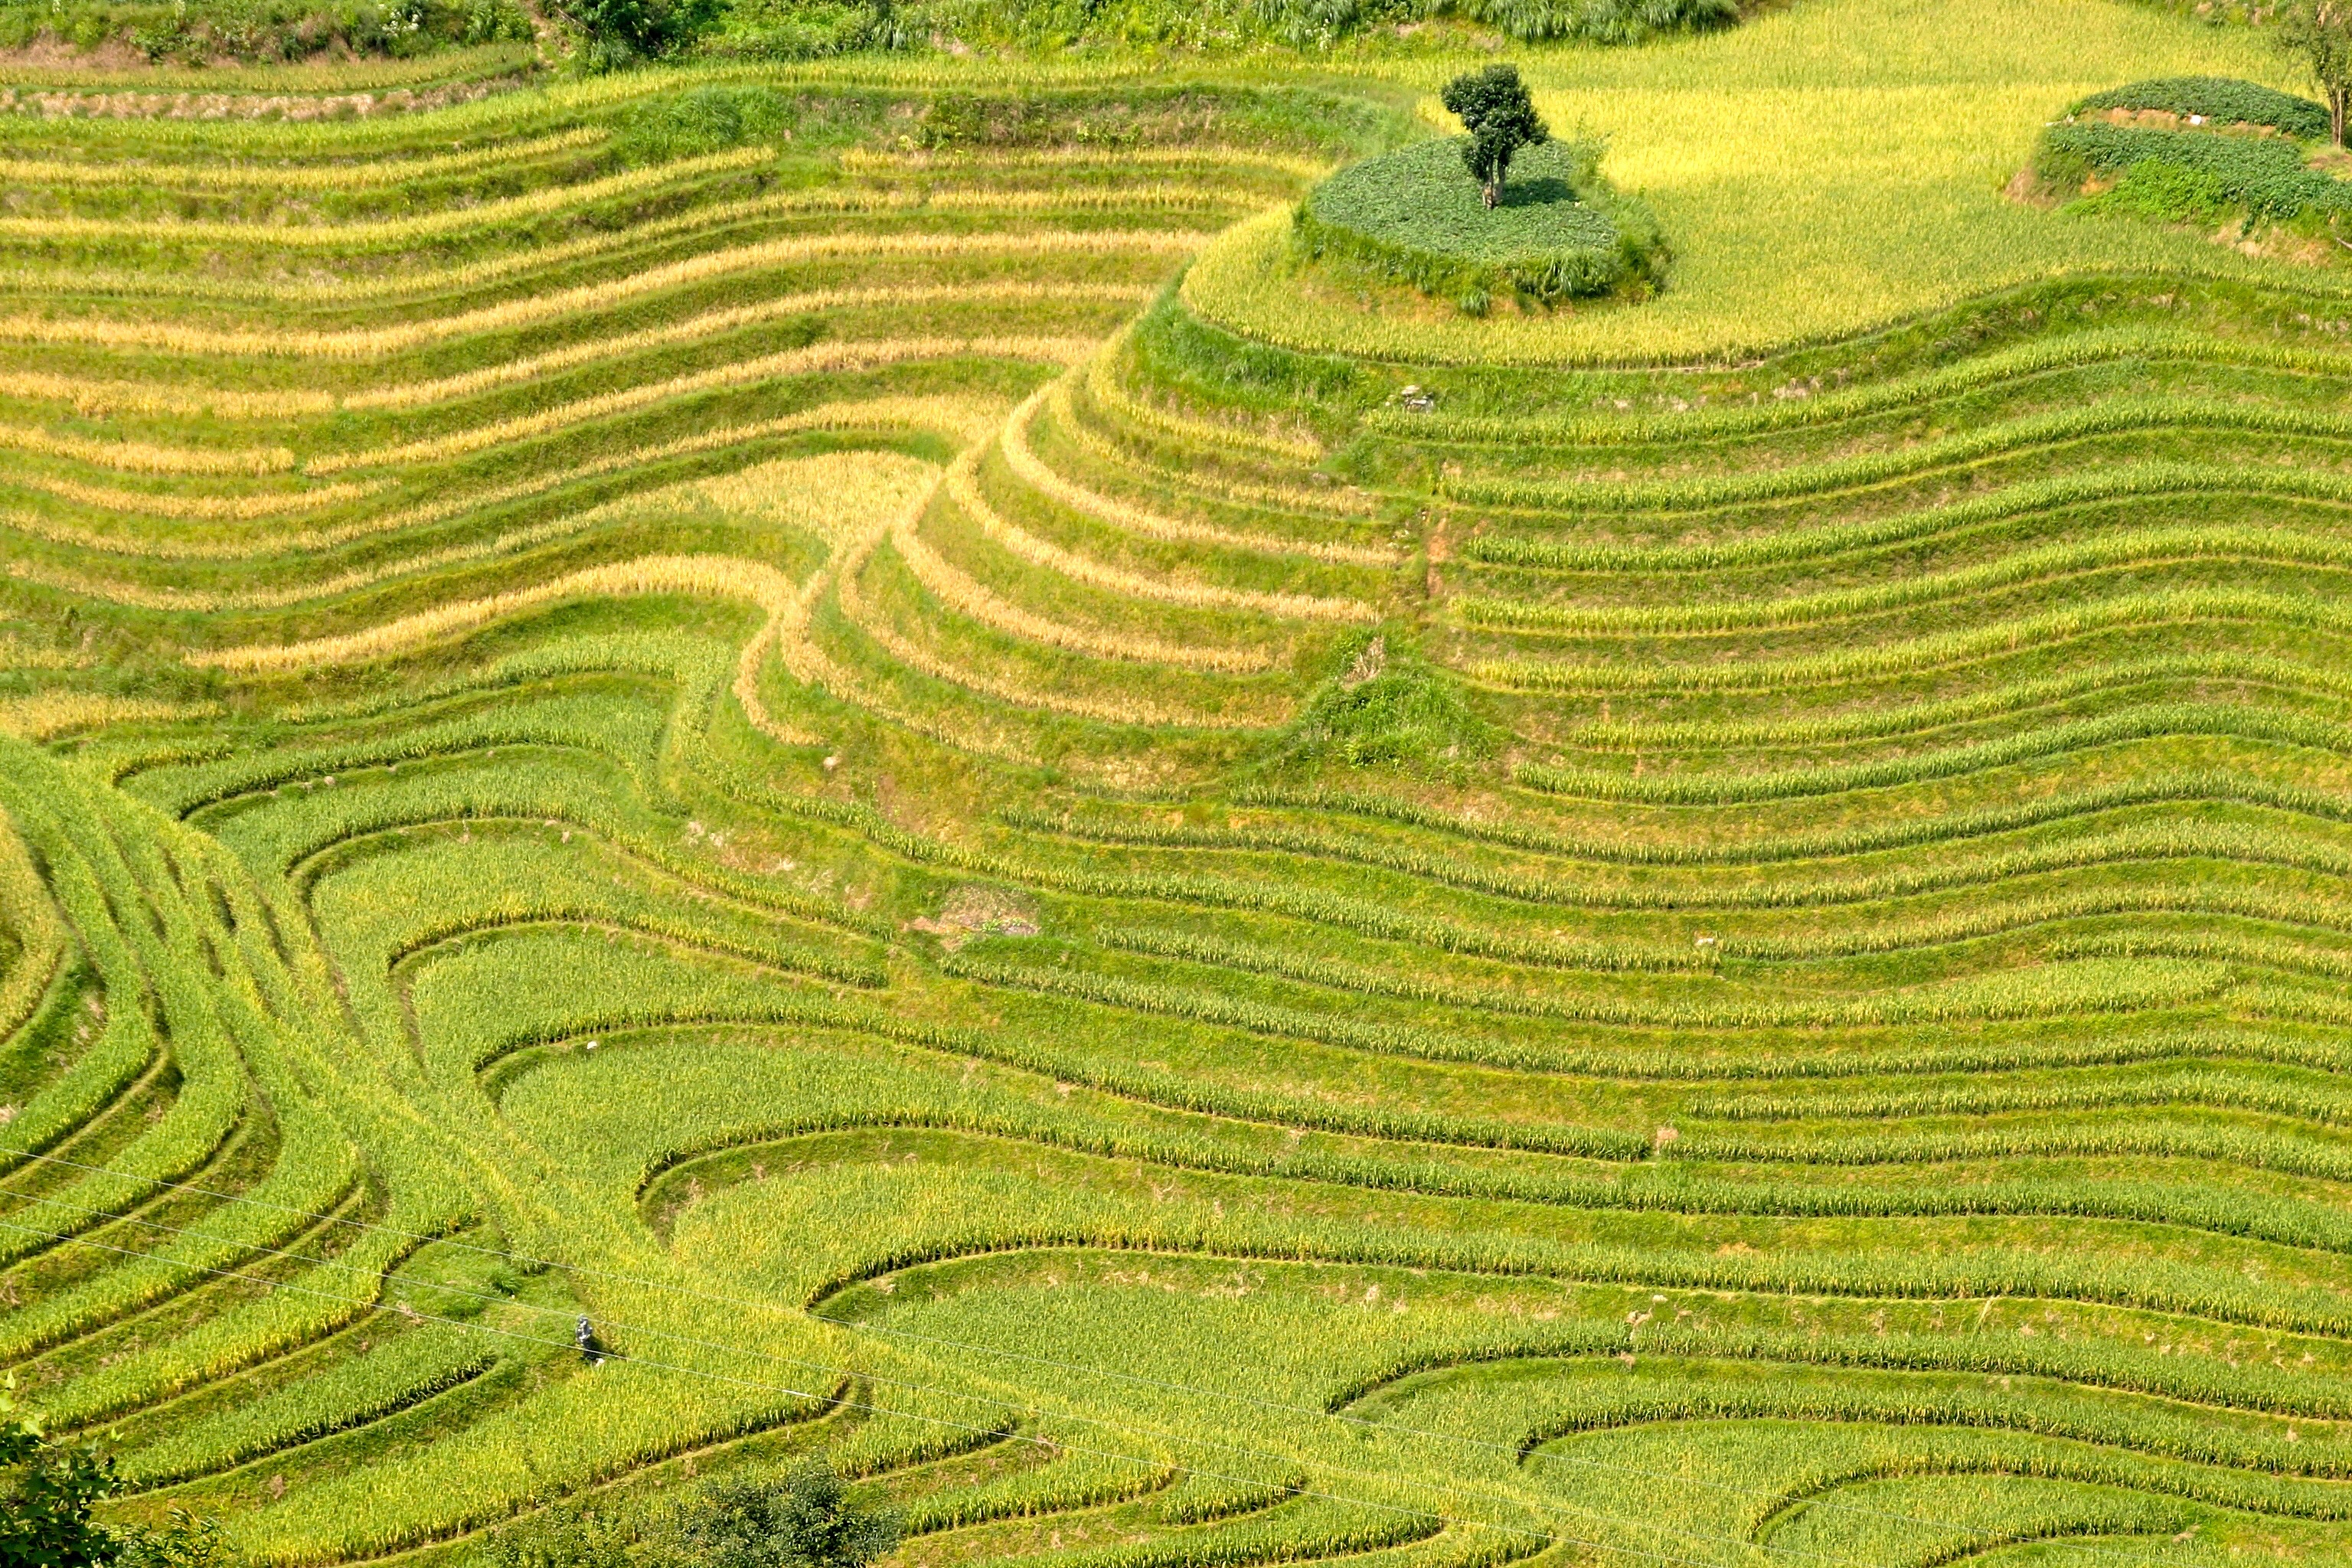
landscape, field, green, crop, soil, asia, agriculture, rice, plain, terrace, grassland, plantation, plateau, ecosystem, paddy field, rice fields, rice plantations, geographical feature